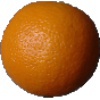
Label: orange